1925 South American Championship

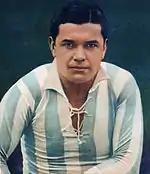
Manuel Seoane, top scorer

Despite having won the tournament unbeaten, part of the Argentine media considered the team's performance as "poor", highlighting that Argentina was the winner only because of being stronger than the other two participants. Argentine magazine "El Gráfico" stated Argentina's virtues were decreasing as the competition went by, with such notable failures.